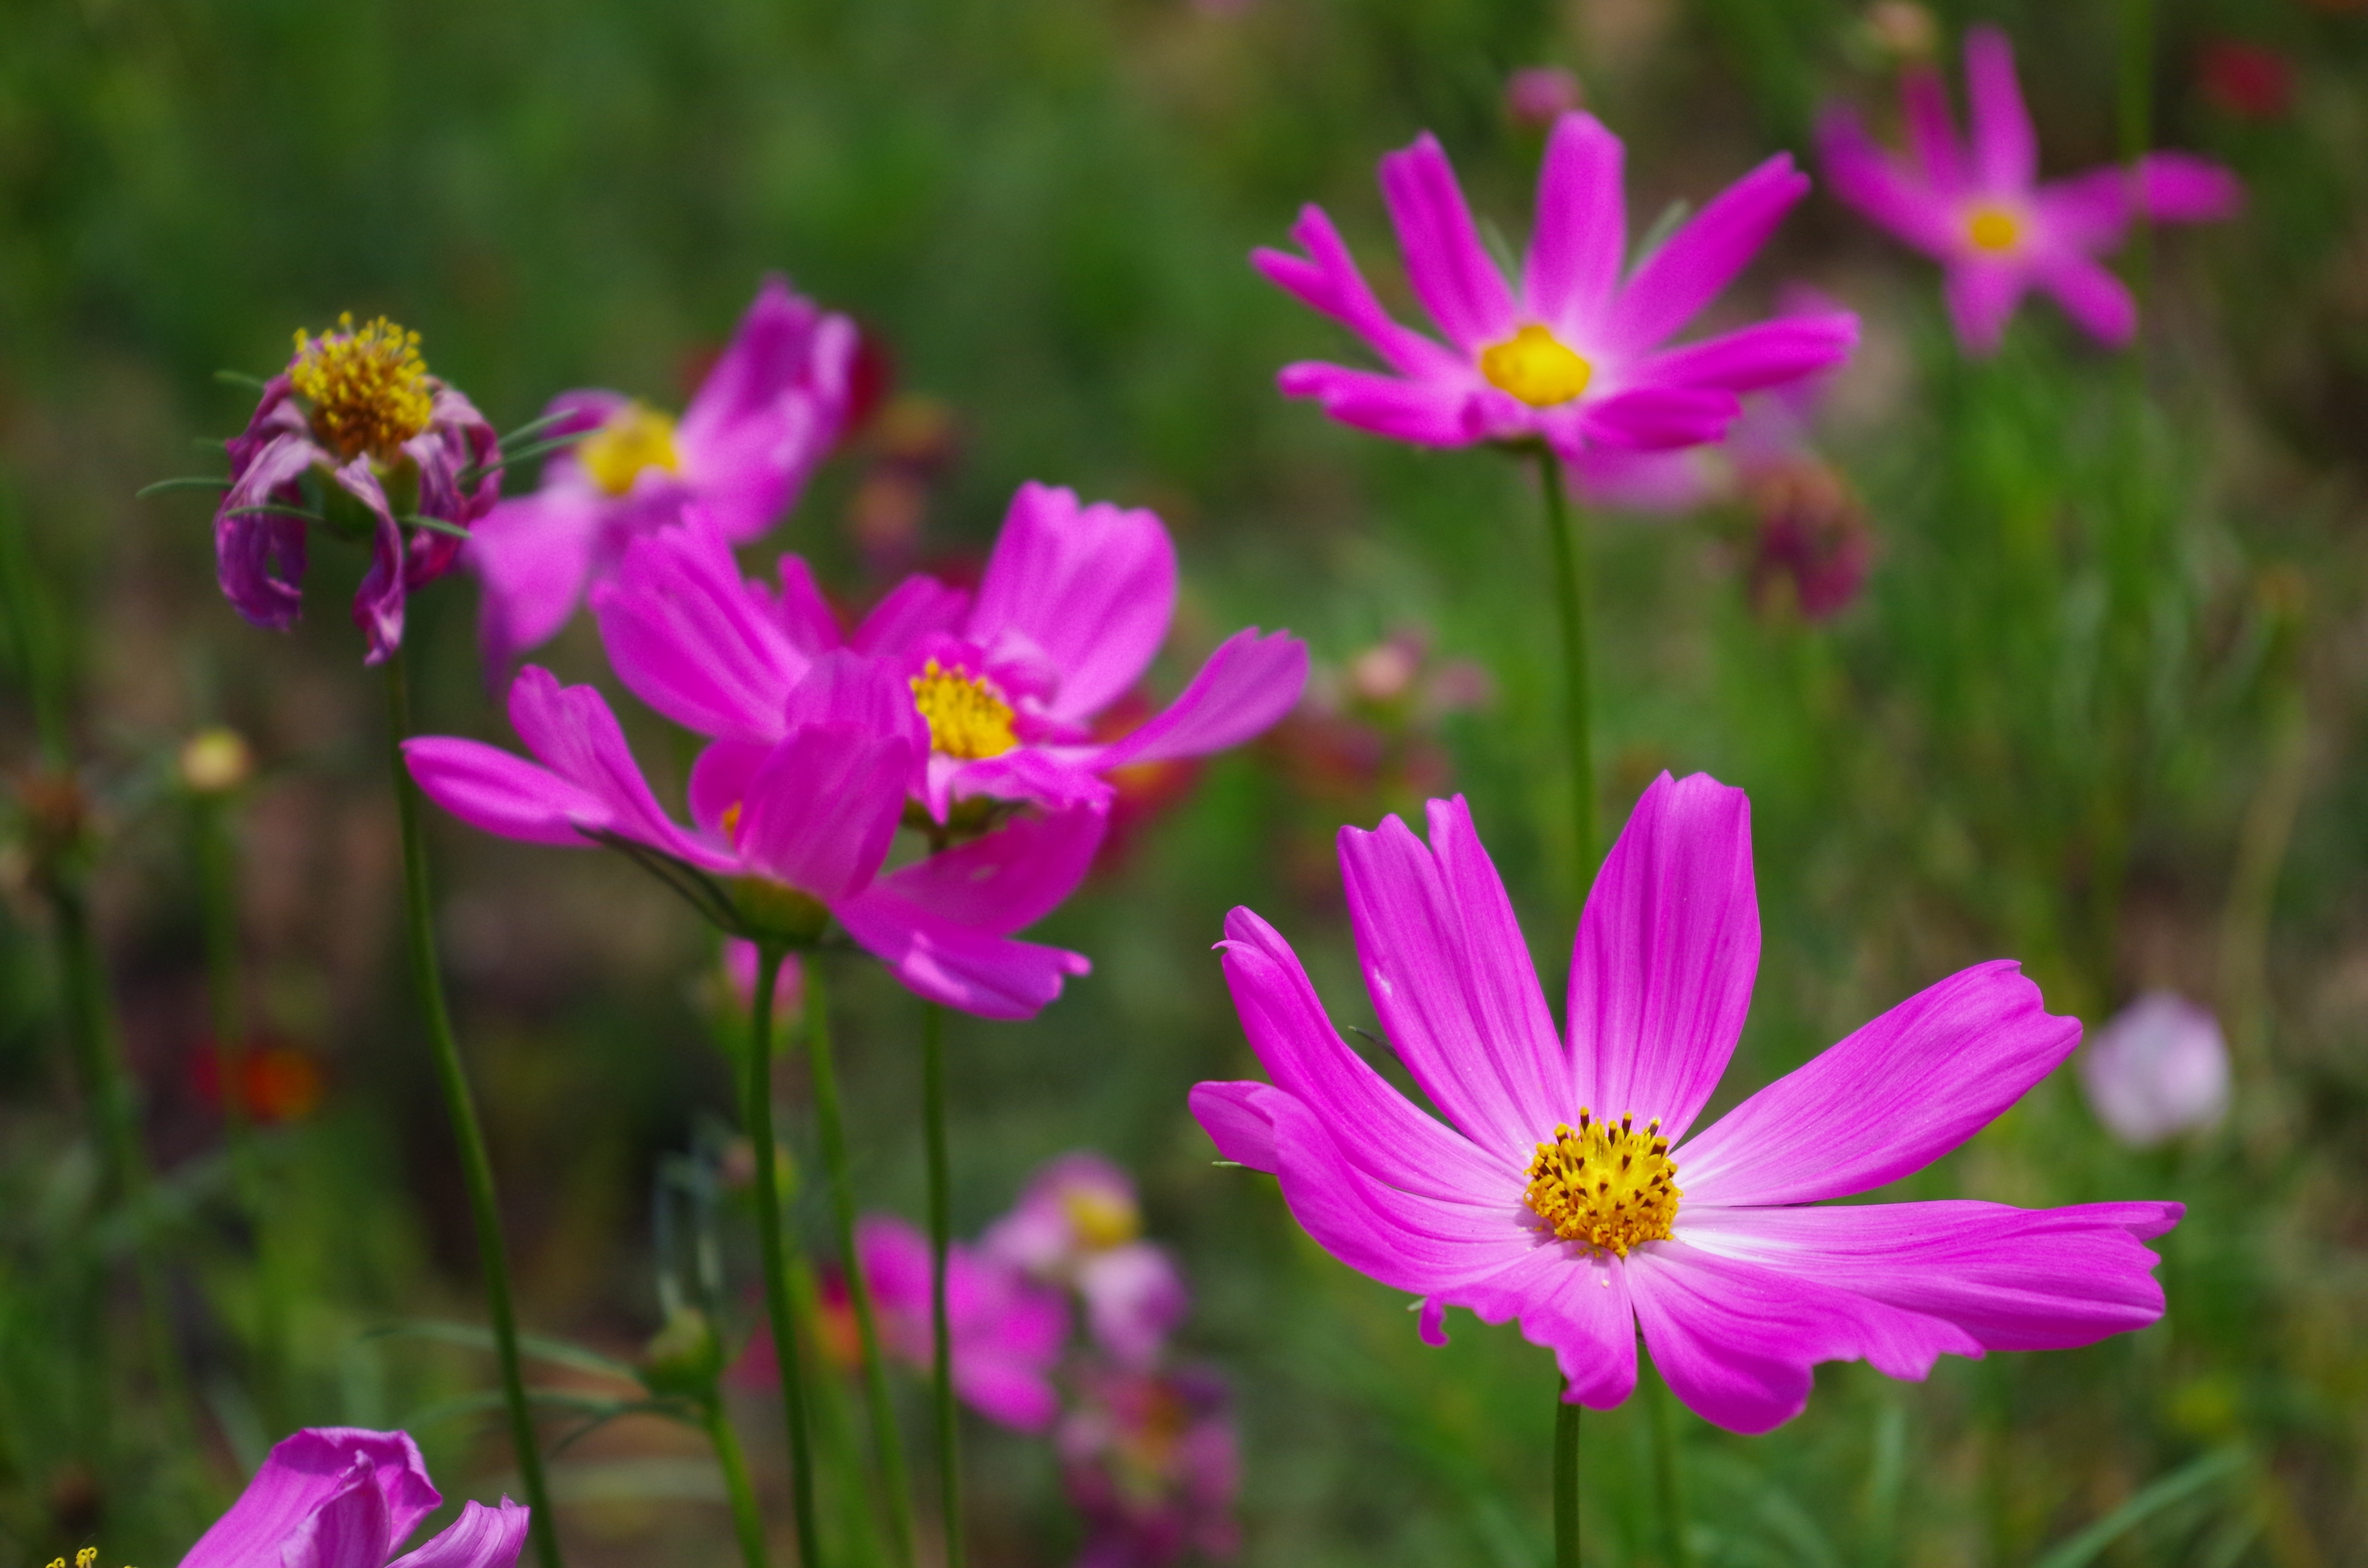
plant, field, meadow, cosmos, flower, petal, daisy, flora, wildflower, purple flowers, grassland, macro photography, flowering plant, daisy family, universe plant, annual plant, land plant, garden cosmos